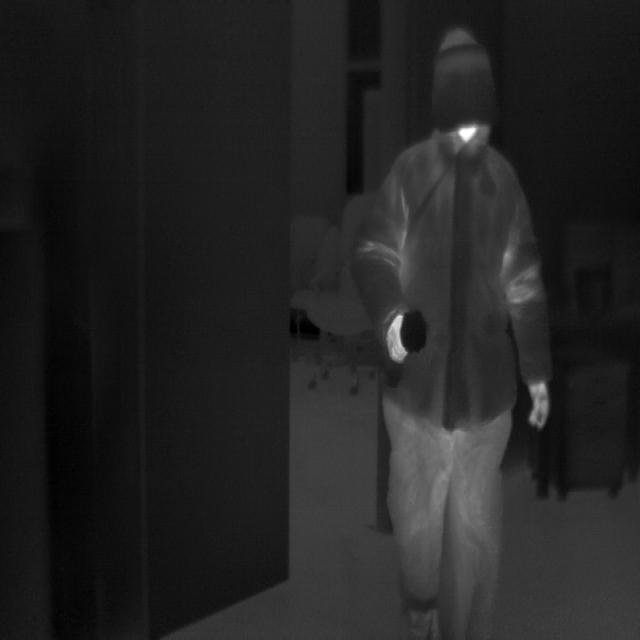
Detected objects:
label: person